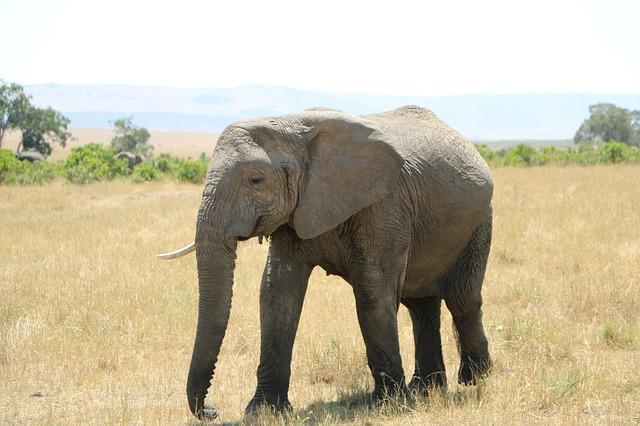
elephant